Toronto Water

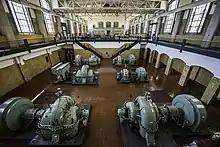
The pumps at the R. C. Harris Water Treatment Plant

The R. C. Harris Water Treatment Plant is located east of Old Toronto at the eastern end of Queen St East and the foot of Victoria Park Ave at Lake Ontario. It is the oldest of the operational water treatment plants in Toronto, being opened on November 1, 1941 after construction started in 1932. The plant has a capacity of 950 million litres per day (250 million US gallons per day) and produces approximately 30% of Toronto's drinking water. The intakes are located over from shore in of water, running through two pipes under the bed of the lake.